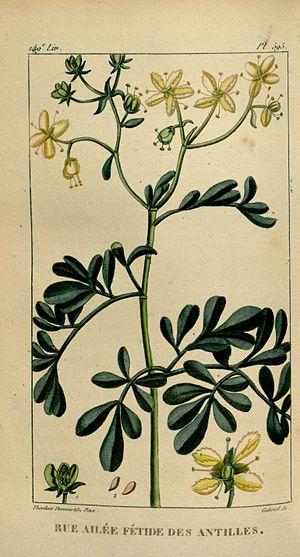
Rue d'Orient et des Antilles ou Ruta chalepensis L.